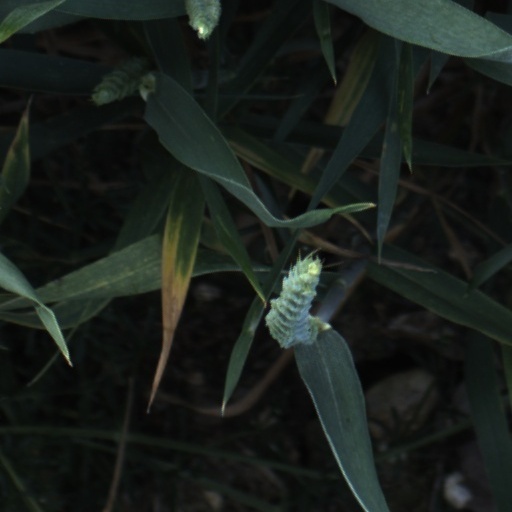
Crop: wheat